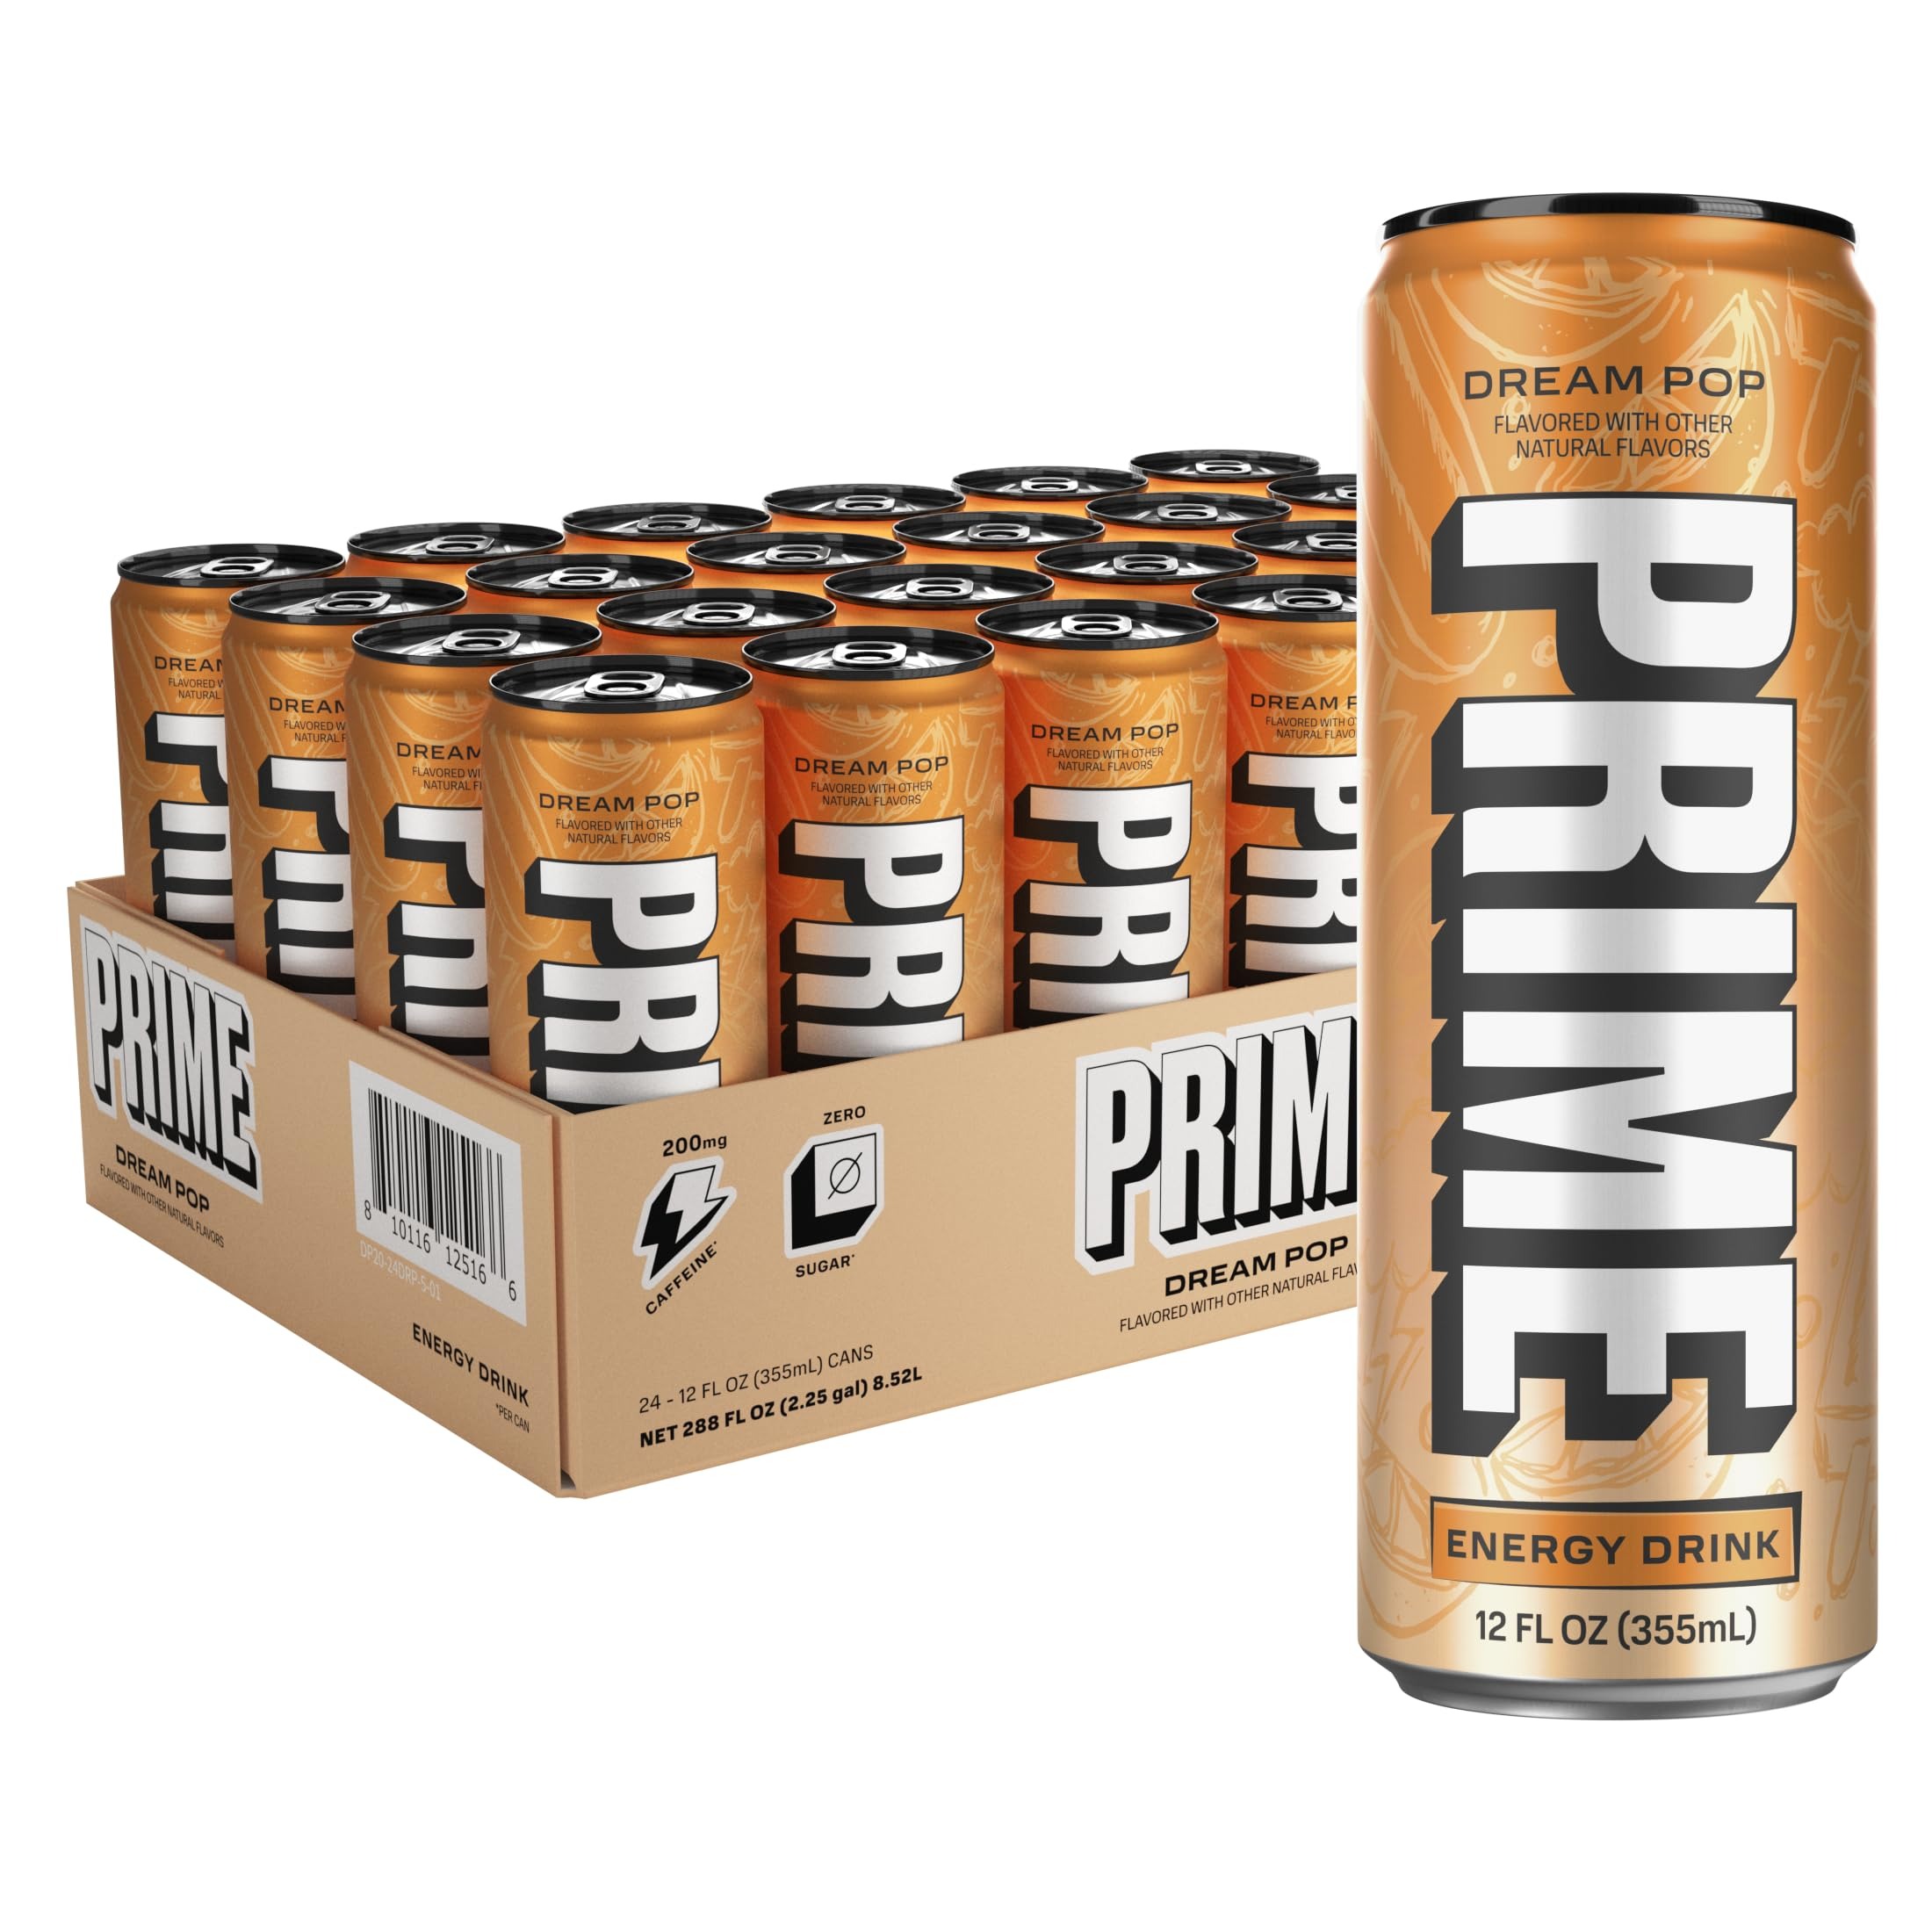
Item Name: PRIME Energy DREAM POP | Zero Sugar Energy Drink | Preworkout Energy | 200mg Caffeine with 355mg of Electrolytes and Coconut Water for Hydration| Vegan | Gluten Free |12 Fluid Ounce | 24 Pack
Bullet Point 1: FUNCTIONAL ENERGY DRINK: All the benefits of a traditional energy drink without crash or jitters. Our sugar free energy packs a punch with only 10 calories, zero sugar, and 355mg of Electrolytes to provide function where it matters most.
Bullet Point 2: 355MG OF ELECTROLYTES TO HYDRATE: Prime combines the ingredients you want with the flavors you love to energize you with every sip. Formulated with coconut water to provide electrolytes and hydration alongside our energy blend for a fully functional energy drink.
Bullet Point 3: EXPLOSIVE ENERGY BLEND: Perfect for Athletes, our sugar free energy blends provides additional benefits with added vitamins B12 and B6 to support a natural energy boost pairs with 200mg of caffeine to propel your energy to the next level – at the gym or on the go.
Bullet Point 4: ICONIC FLAVORS LEGENDARY ENERGY: Prime was developed to fill the void where great taste meets function. With bold, thirst-quenching all-natural flavors to help you energize, Prime is the perfect boost for every endeavor.Our Flavors are bold, refreshing and delicious – a perfect addition to your beverage rotation. Check out our other flavors and formulations by visiting our brand store.
Bullet Point 5: PRIME ENERGY: Prime combines the ingredients you want with the Prime flavors you love to energize you with every sip. All flavors are also available in 24 Packs, Hydration and Stick Packs, although they are the same flavors, PRIME Energy only comes in cans and provides caffeine, where Prime Hydration is a sports drink and provides ultimate hydration with no caffeine. Not suitable for children, those sensitive to caffeine, like pregnant or nursing individuals
Value: 24.0
Unit: Count

Price: 17.84